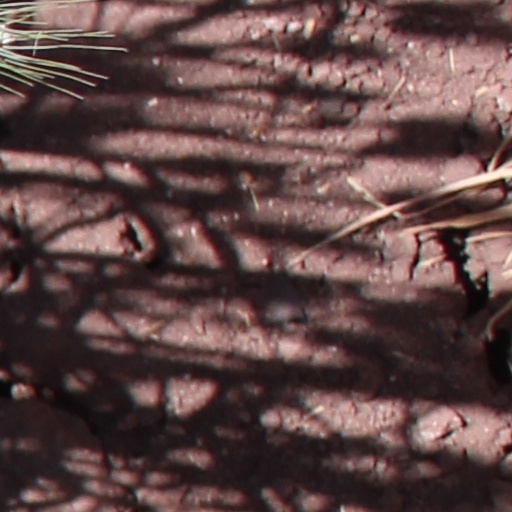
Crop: wheat